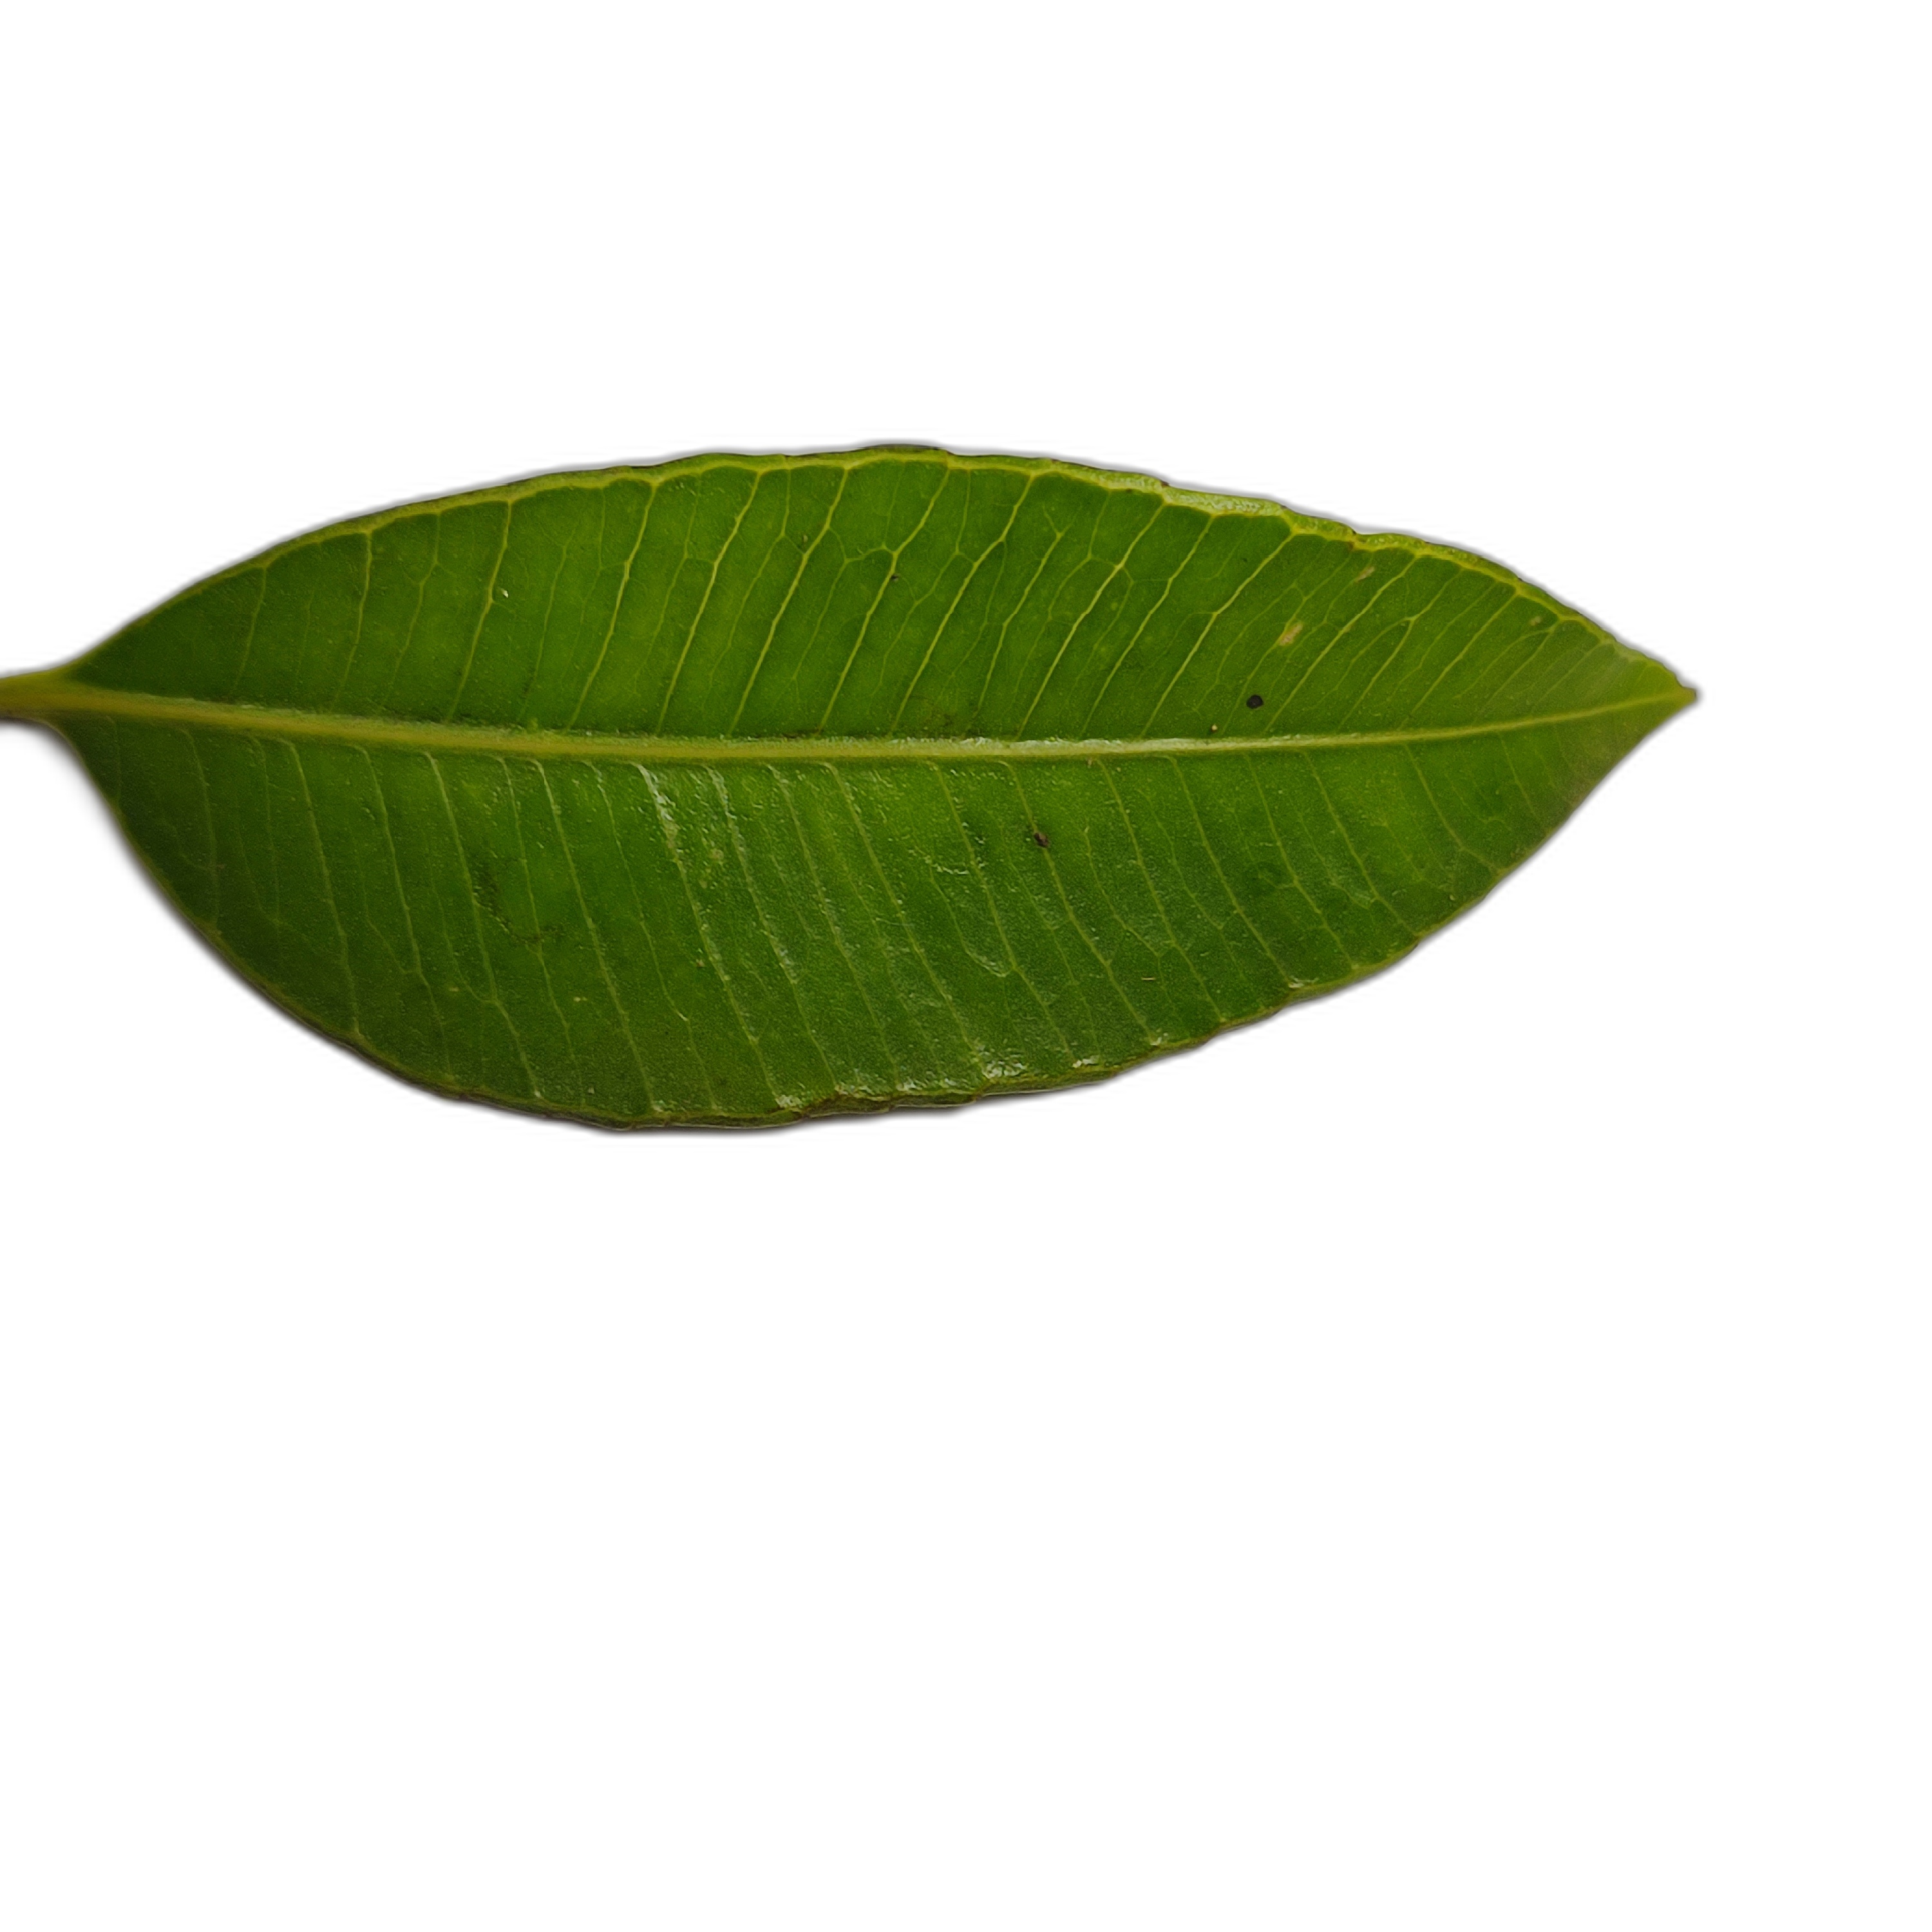
Label: healthy